Enhydris

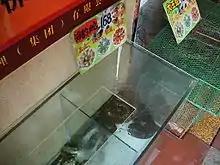
The snake called "海豹蛇" ("sea-leopard snake", "Enhydris bocourti", but now often moved to monotypic genus "Subsessor"), accompanied by a list of options for serving it, occupies a place of honor among the creatures displayed outside of a Guangzhou restaurant

Enhydris is a genus of slightly venomous, rear-fanged snakes in the family Homalopsidae. The genus is endemic to the tropical area of Indo-Australian region.